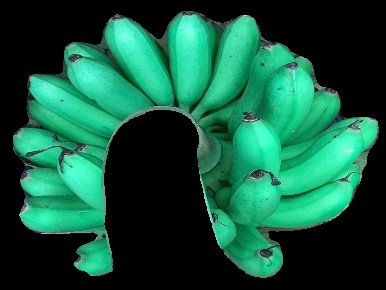
Variety: rasbale
Grade: grade1